Victor Hugo

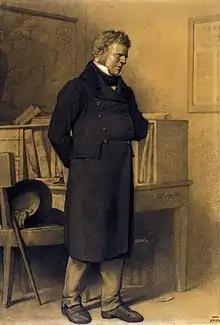
Jean Valjean (also known as Monsieur Madeleine in the book) is the principal character in Hugo's great novel, Les Misérables.

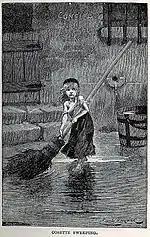
Illustration by Émile Bayard from the original edition of (1862)

Victor Hugo's first mature work of fiction was published in February 1829 by Charles Gosselin without the author's name and reflected the acute social conscience that would infuse his later work. ("The Last Day of a Condemned Man") would have a profound influence on later writers such as Albert Camus, Charles Dickens, and Fyodor Dostoyevsky. "Claude Gueux," a documentary short story about a real-life murderer who had been executed in France, was published in 1834. Hugo himself later considered it to be a precursor to his great work on social injustice, .